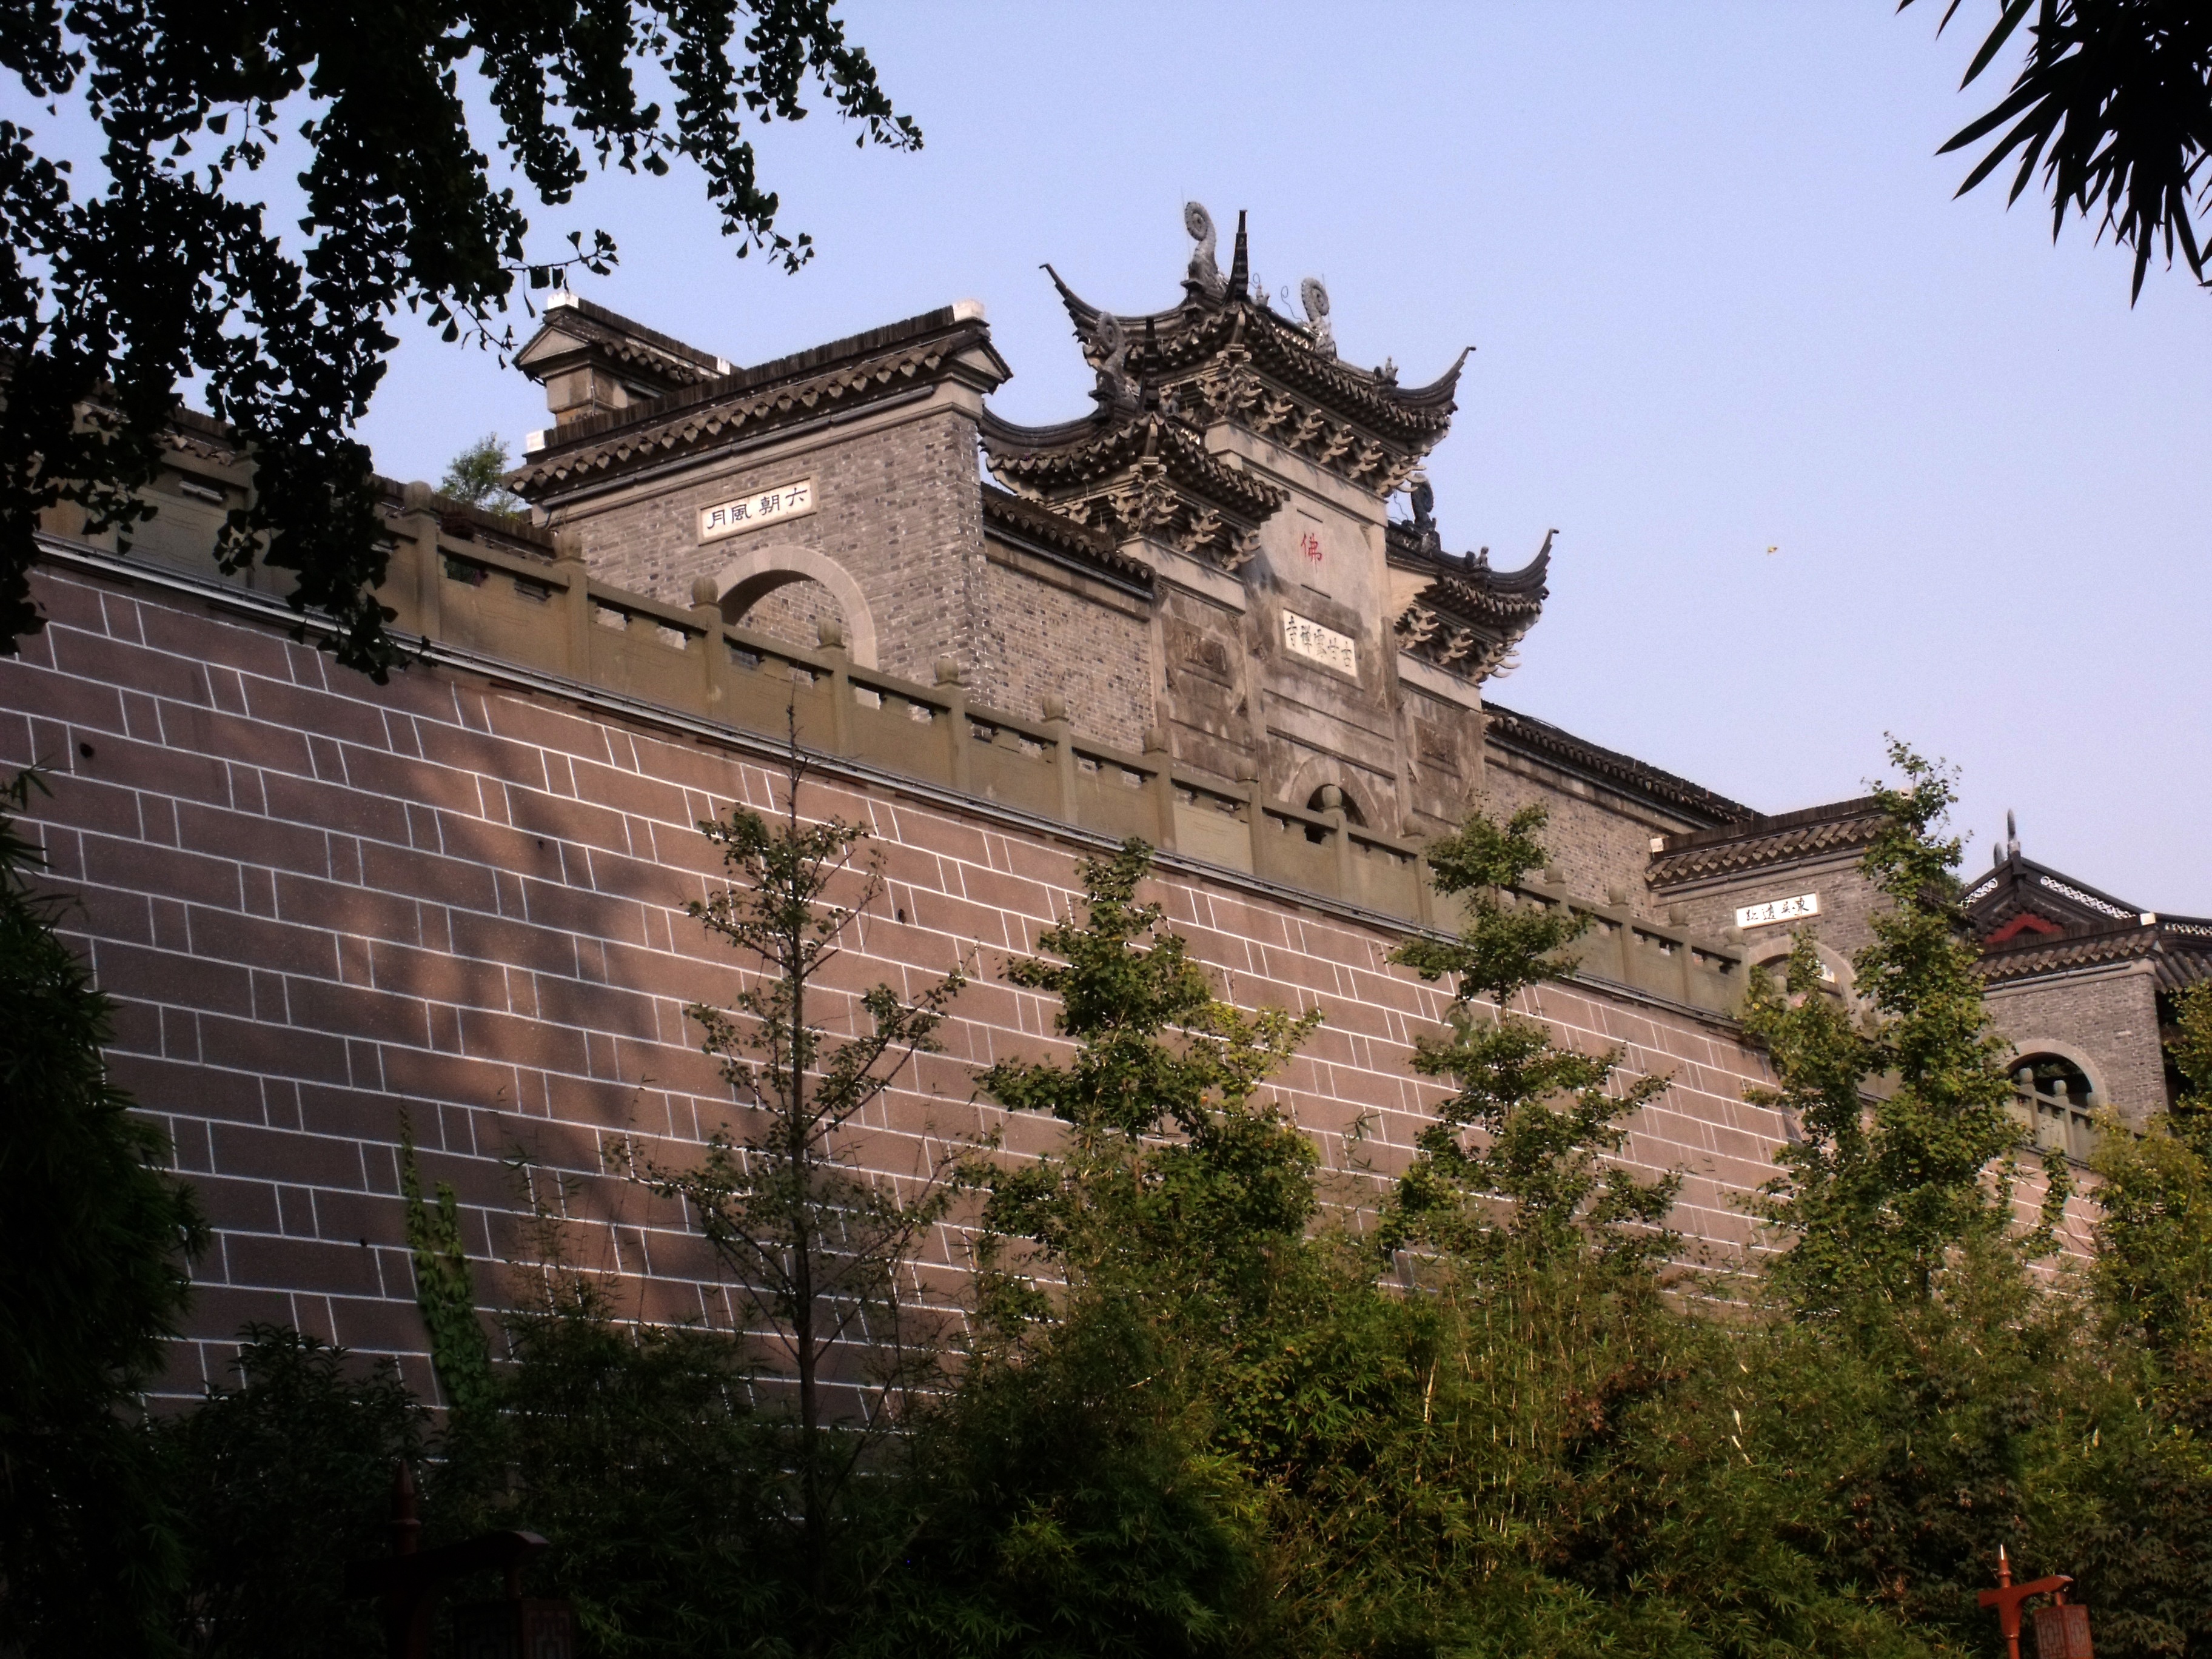
mansion, house, building, chateau, palace, castle, temple, monastery, buddha, estate